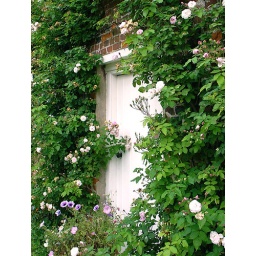
Unused door at Jane Austen's house in Chawton.